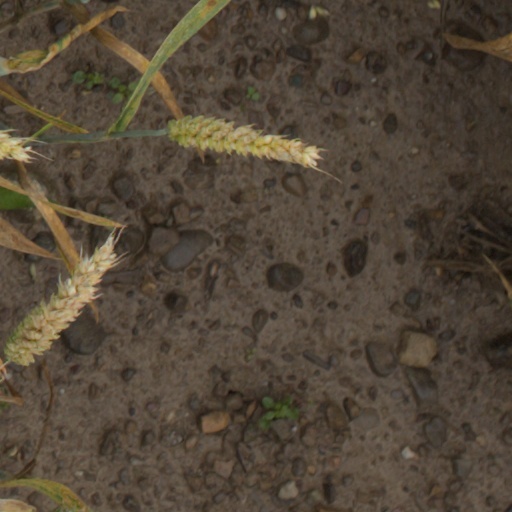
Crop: wheat